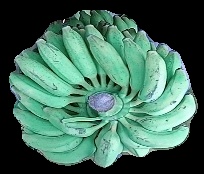
Variety: elakki-bale
Grade: grade1